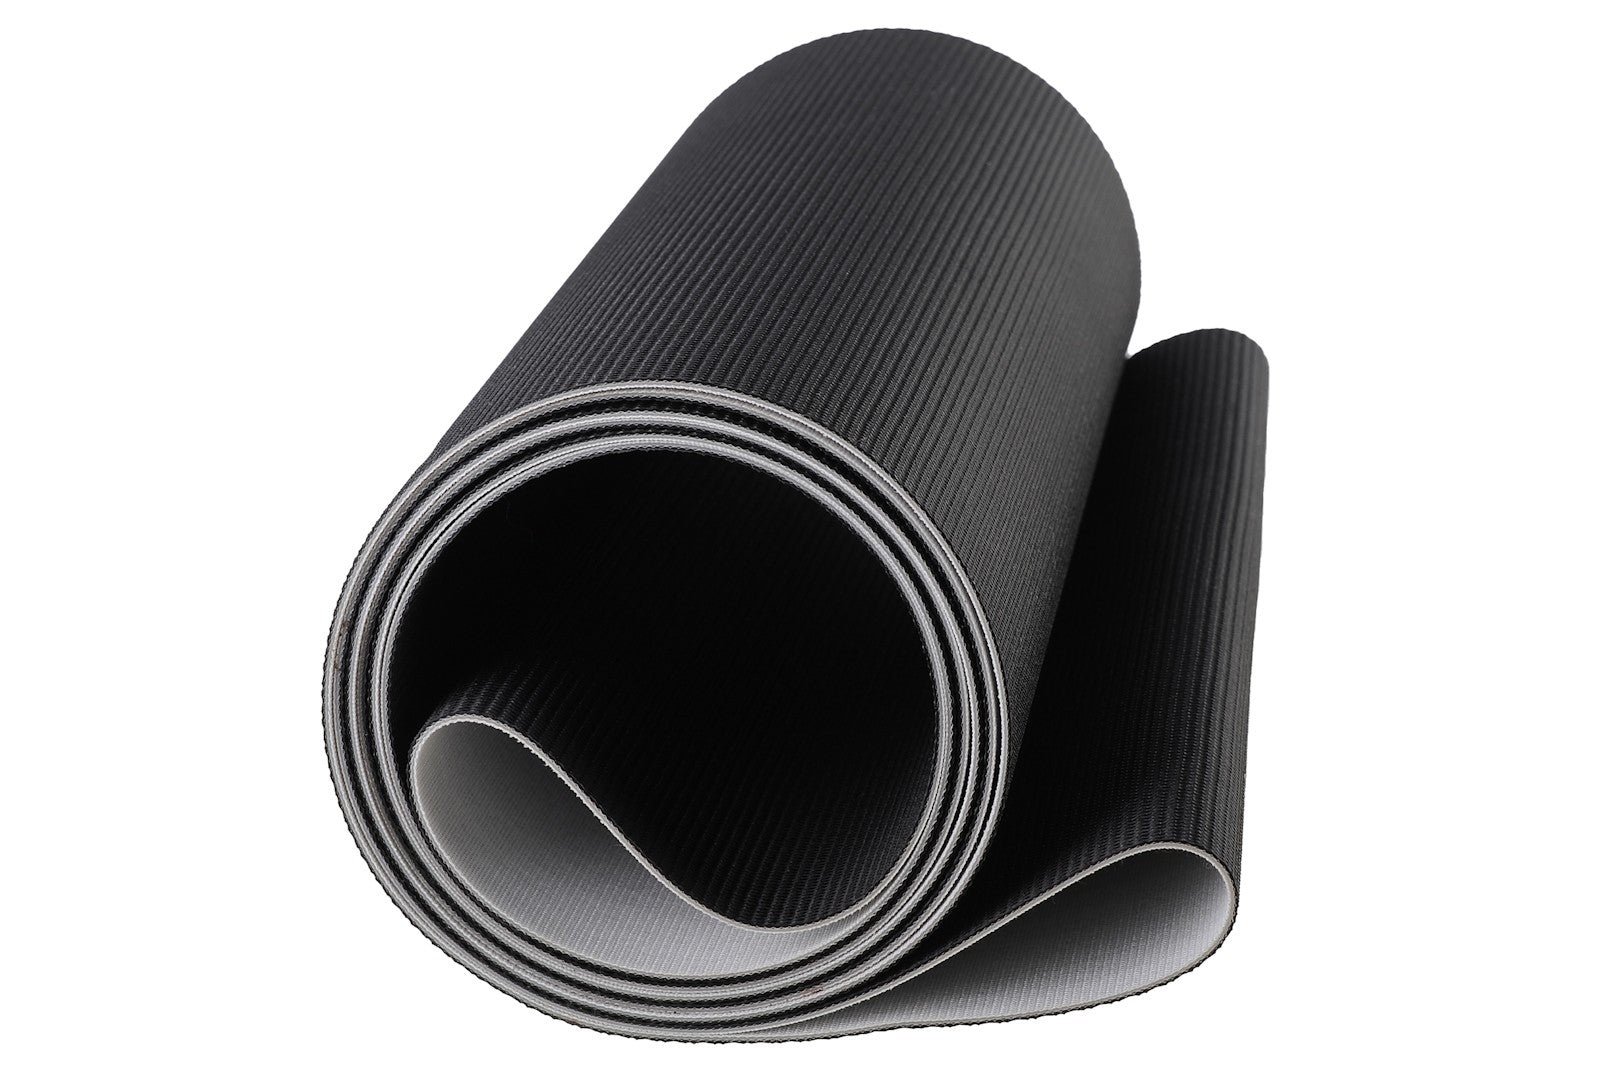
Pas do bieżni Life Fitness 97Te
Brand: bieznie.pl
Zaprojektowany do pracy pod dużym obciążeniem pas do bieżni Life Fitness 97Te. Dzięki zastosowaniu wytrzymałego wielowarstwowego materiały pasy TB180 charakteryzują się dużą żywotnością. Dane techniczne : Materiał: TB180 Całkowita grubość: 1,8 mm Waga: 1,6 kg/m2 Wytrzymałość: 80 N/mm Wytrzymałość zgrzewu: 45 N/mm Napięcie na 1% wydłużenia: 6 N/mm Maksymalne dopuszczalne napięcie pasa: 9 N/mm = 1,5% Wszystkie dane są wartościami przybliżonymi i zdefiniowanymi w standardowych warunkach klimatycznych : 23 ° C, wilgotność względna 50% (ISO 554). Dodatkowe informacje można uzyskać od naszych ekspertów, którzy chętnie służą pomocą w doborze odpowiedniego pasa.
Category: Sporting Goods > Fitness & General Exercise Equipment > Cardio > Cardio Machine Accessories & Parts > Treadmill Accessories & Parts > Treadmill Motor Belts